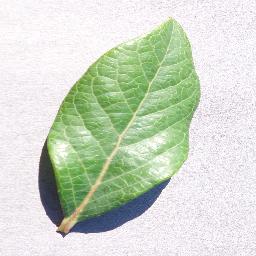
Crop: blueberry
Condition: healthy